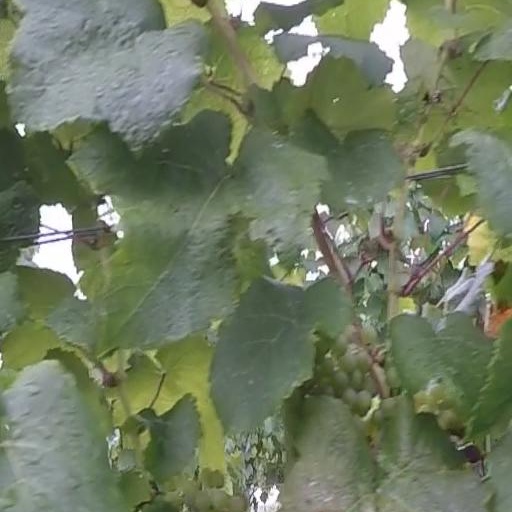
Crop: grape